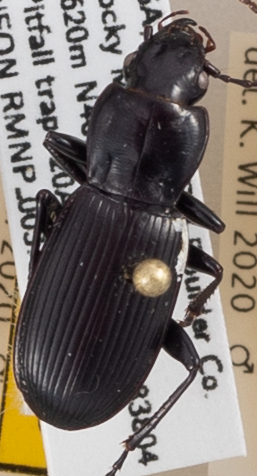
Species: Pterostichus protractus
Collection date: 2019-08-20
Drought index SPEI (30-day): -0.318
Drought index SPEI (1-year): -0.156
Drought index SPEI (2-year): -1.01